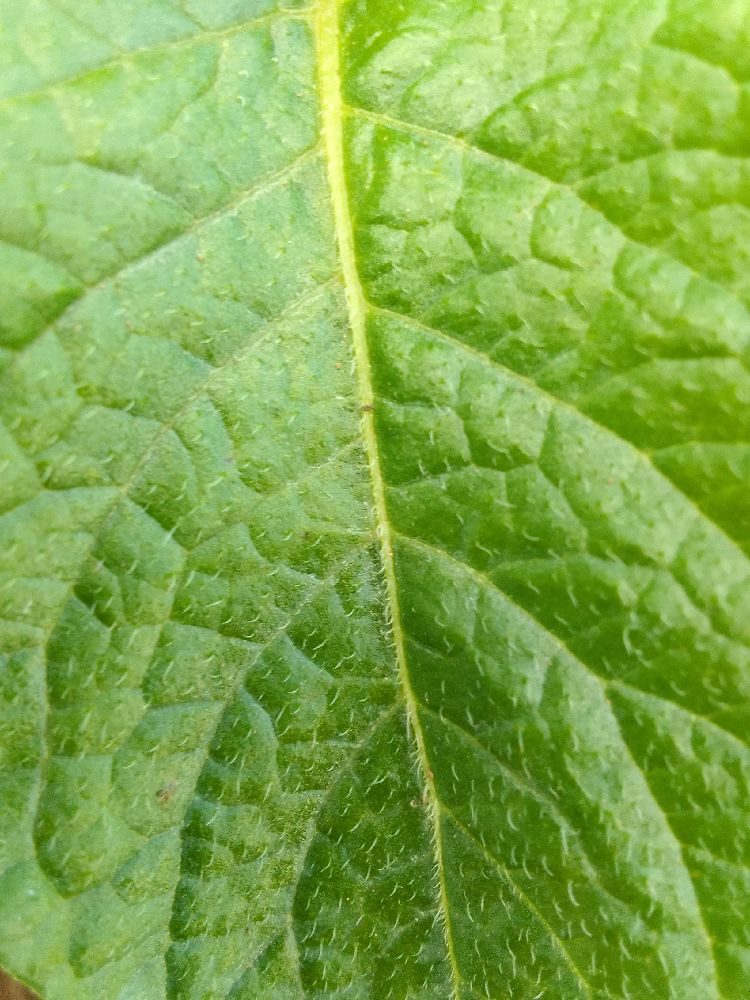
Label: Healthy